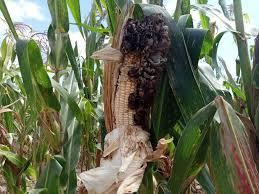
Shamba la mahindi,mkulima amepata pigo kubwa kwa sababu mahindi yake imepatwa na ugonjwa.Mahindi yake inaonekana haijazaa vizuri kwa sababu ya magonjwa iliyopatwa nayo.